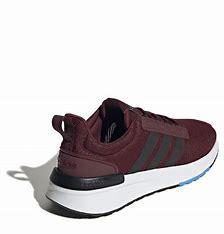
Brand: Adidas
Model: Racer TR21